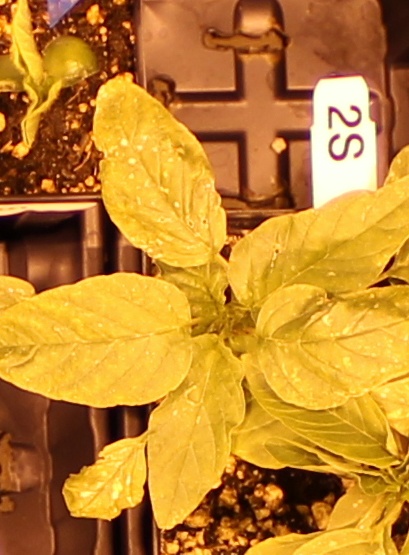
Label: Palmer Amaranth